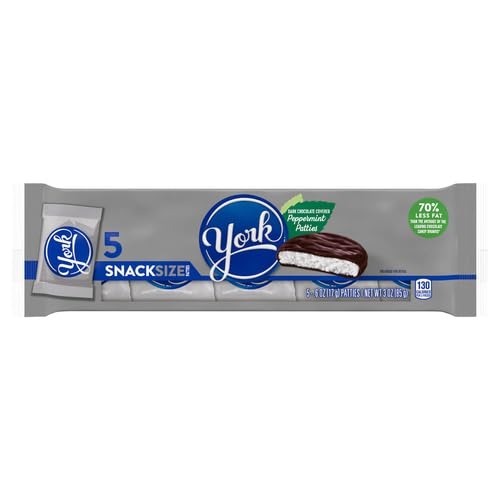
Item Name: York Dark Chocolate Covered Patties, 5 Ct
Bullet Point 1: A Minty And Rich Dark Chocolate Peppermint Candy Treat For Movie Marathons, Snack Breaks, Desserts And Fundraisers.
Bullet Point 2: Includes 175 Gluten-Free And Kosher Dark Chocolate Covered YORK Peppermint Patties Candy Individually Wrapped.
Bullet Point 3: Use YORK Bulk Candy For Filling Birthday And Retirement Party Dessert Tables, Concessions And Vending Machines Or Bridal And Baby Shower Candy Dishes.
Bullet Point 4: Cool Peppermint Coated In Rich Dark Chocolate To Refresh Your Taste Buds.
Bullet Point 5: Wrap Your Favorite Cookie Dough Around This Bite-Size Chocolate Candy For A Unique And Savory Baking Technique.
Product Description: Chill out with York dark chocolate peppermint patties candy! These small but mighty candies will invigorate your taste buds with a minty kick combined with rich dark chocolate to keep you feeling excited for a full day ahead. Bring a pack into work so everyone can have a piece, but don't forget to keep a few for yourself. This bulk pack is perfect for any special occasion, including movie marathons, birthday parties, work celebrations, and family get-togethers. Everyone can reach in and grab a York peppermint patties treats of their own, and these bite-size treats are a quick snack you can have on the go. They're even fun to bake with! Wrap your favorite cookie dough around the chocolate peppermint candy, bake it in the oven, then experience a minty fresh cookie of your own creation. You can also hand out scrumptious York dark chocolate peppermint patties candies during the holidays, like in Easter baskets, Christmas stockings, Halloween candy bowls, and Valentine's Day gift bags. These minty delights covered in dark chocolate are gluten-free and kosher for those who love a rich, refreshing snack.
Value: 3.0
Unit: Ounce

Price: 6.83